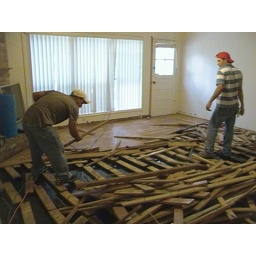
Flood Aftermath - Removal of wooden floor in den post flood